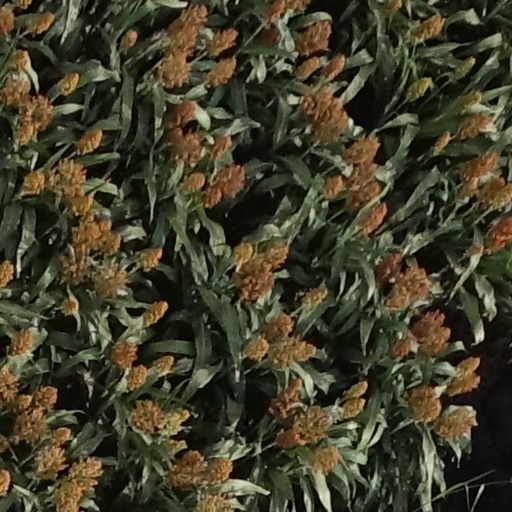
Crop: sorghum